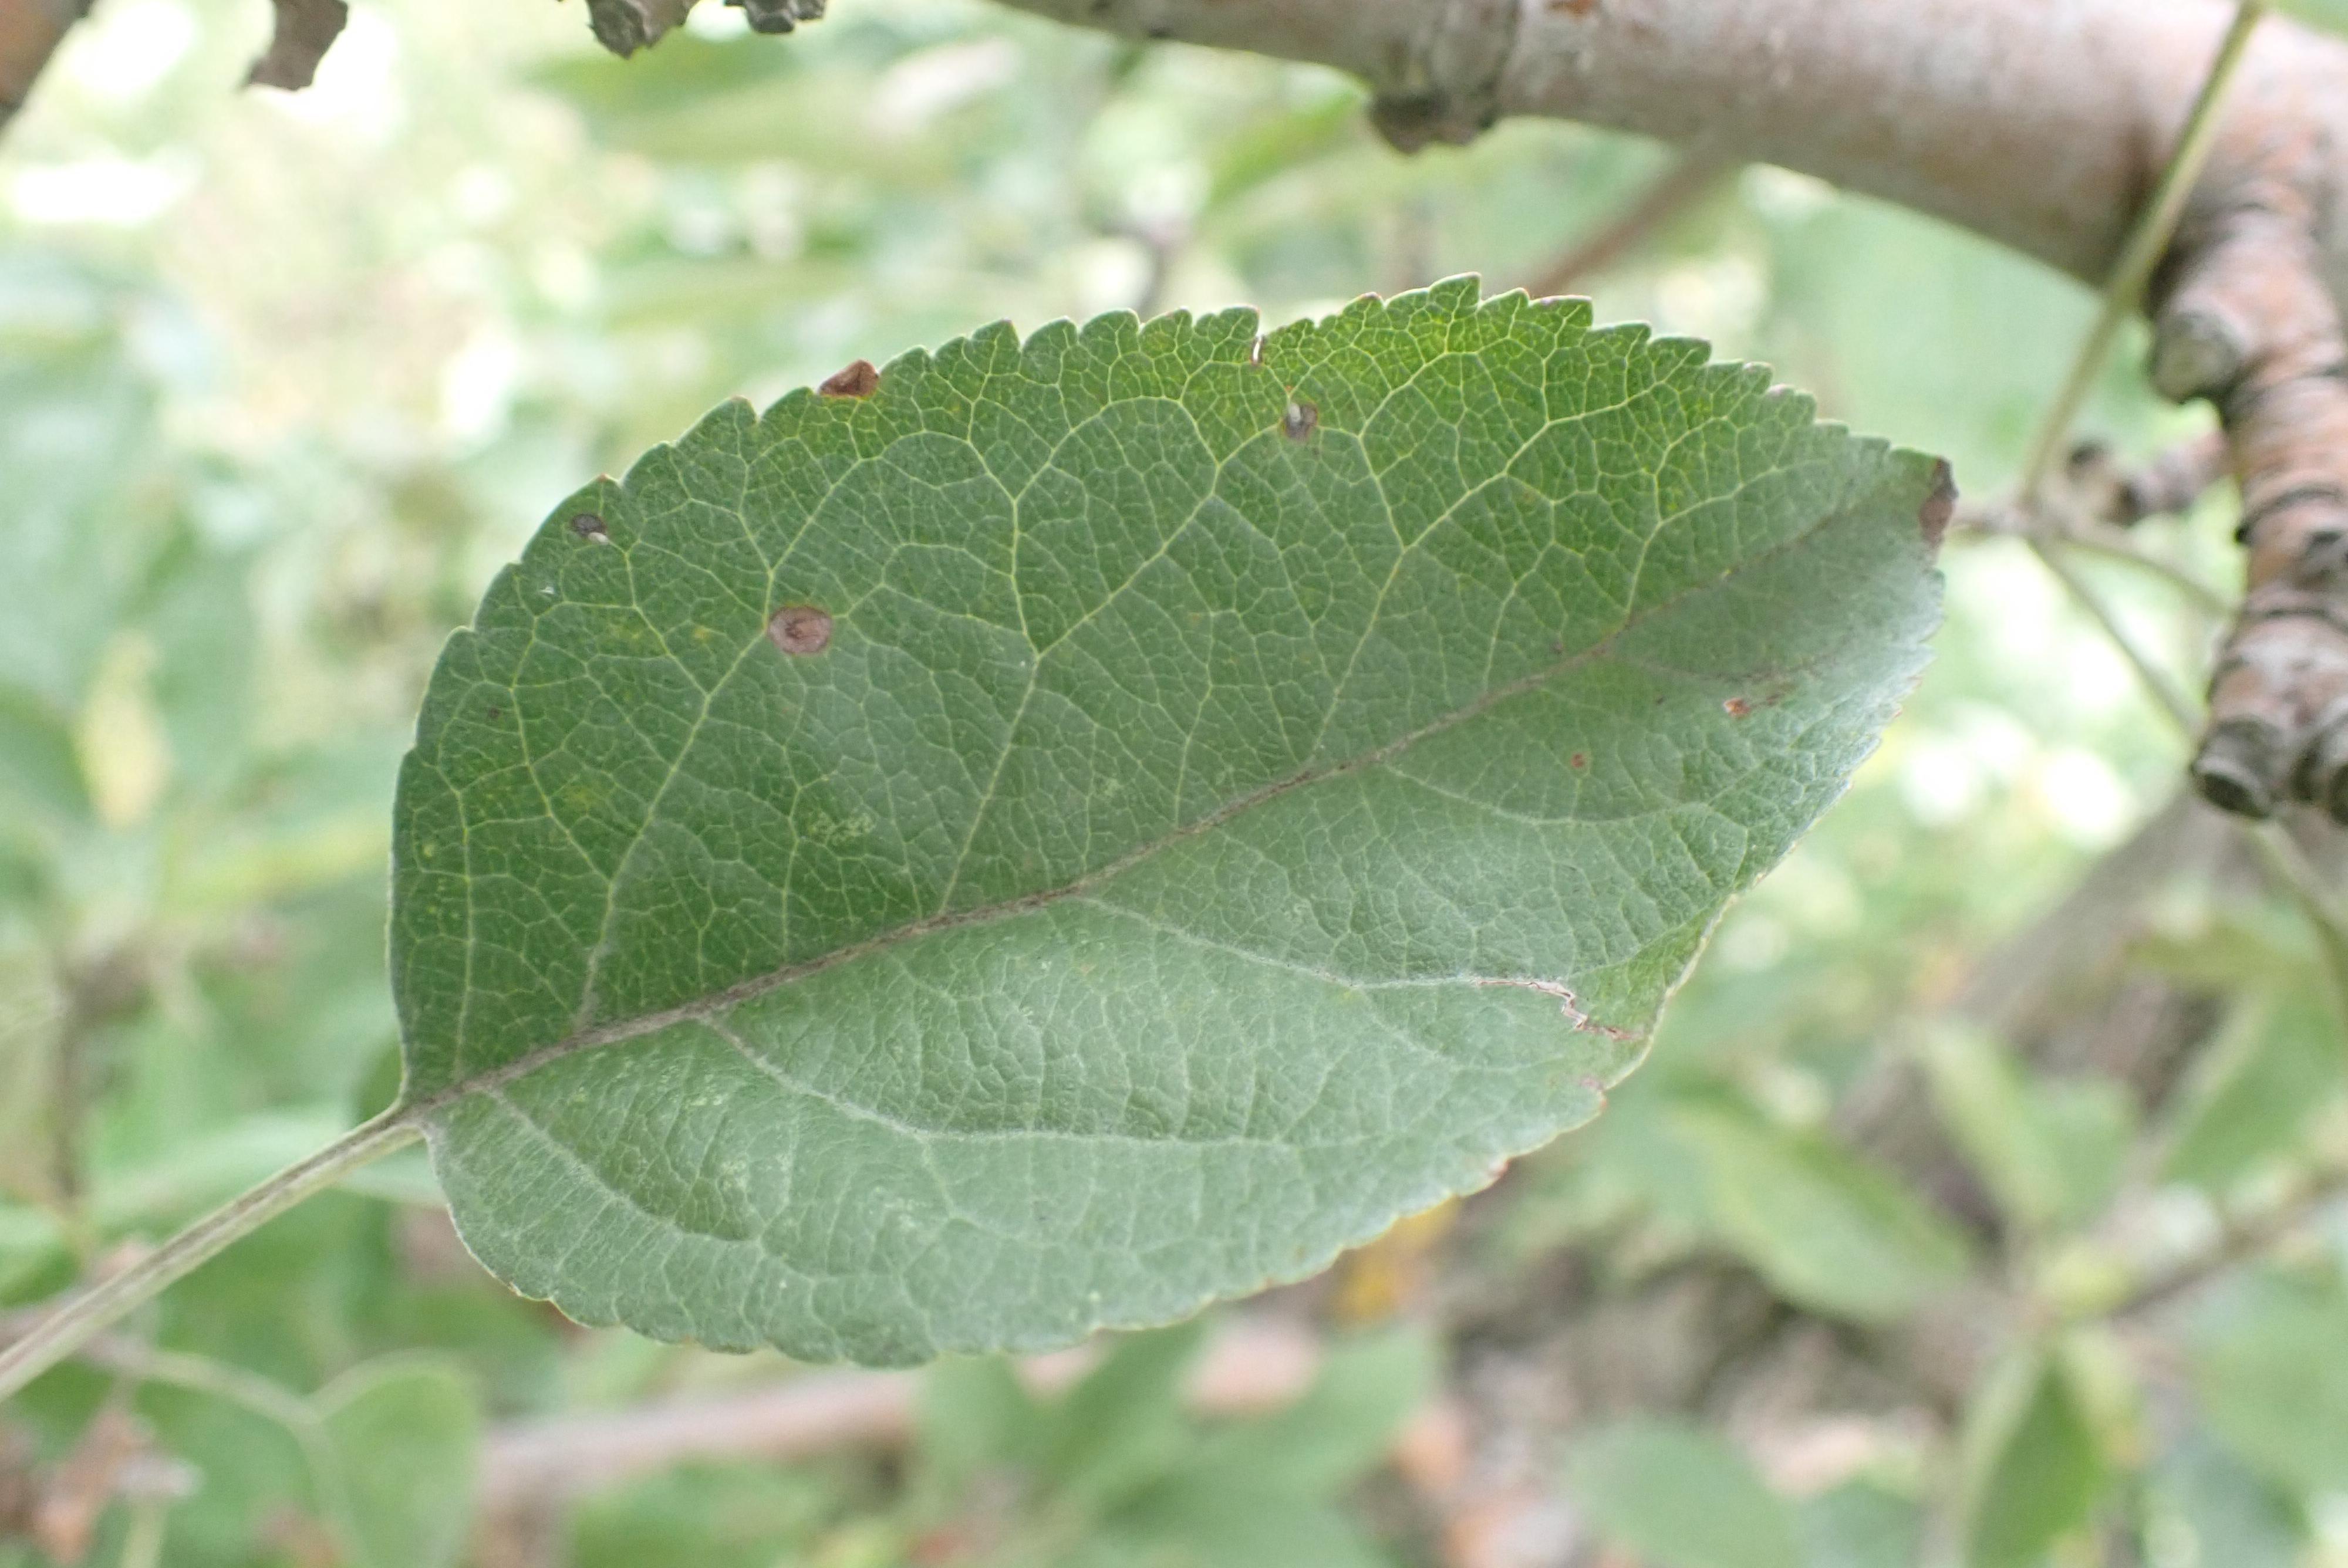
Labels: frog_eye_leaf_spot, complex